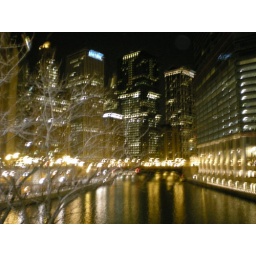
Blurry because my camera sucks at taking night pics and we were walking across the bridge over the river :)